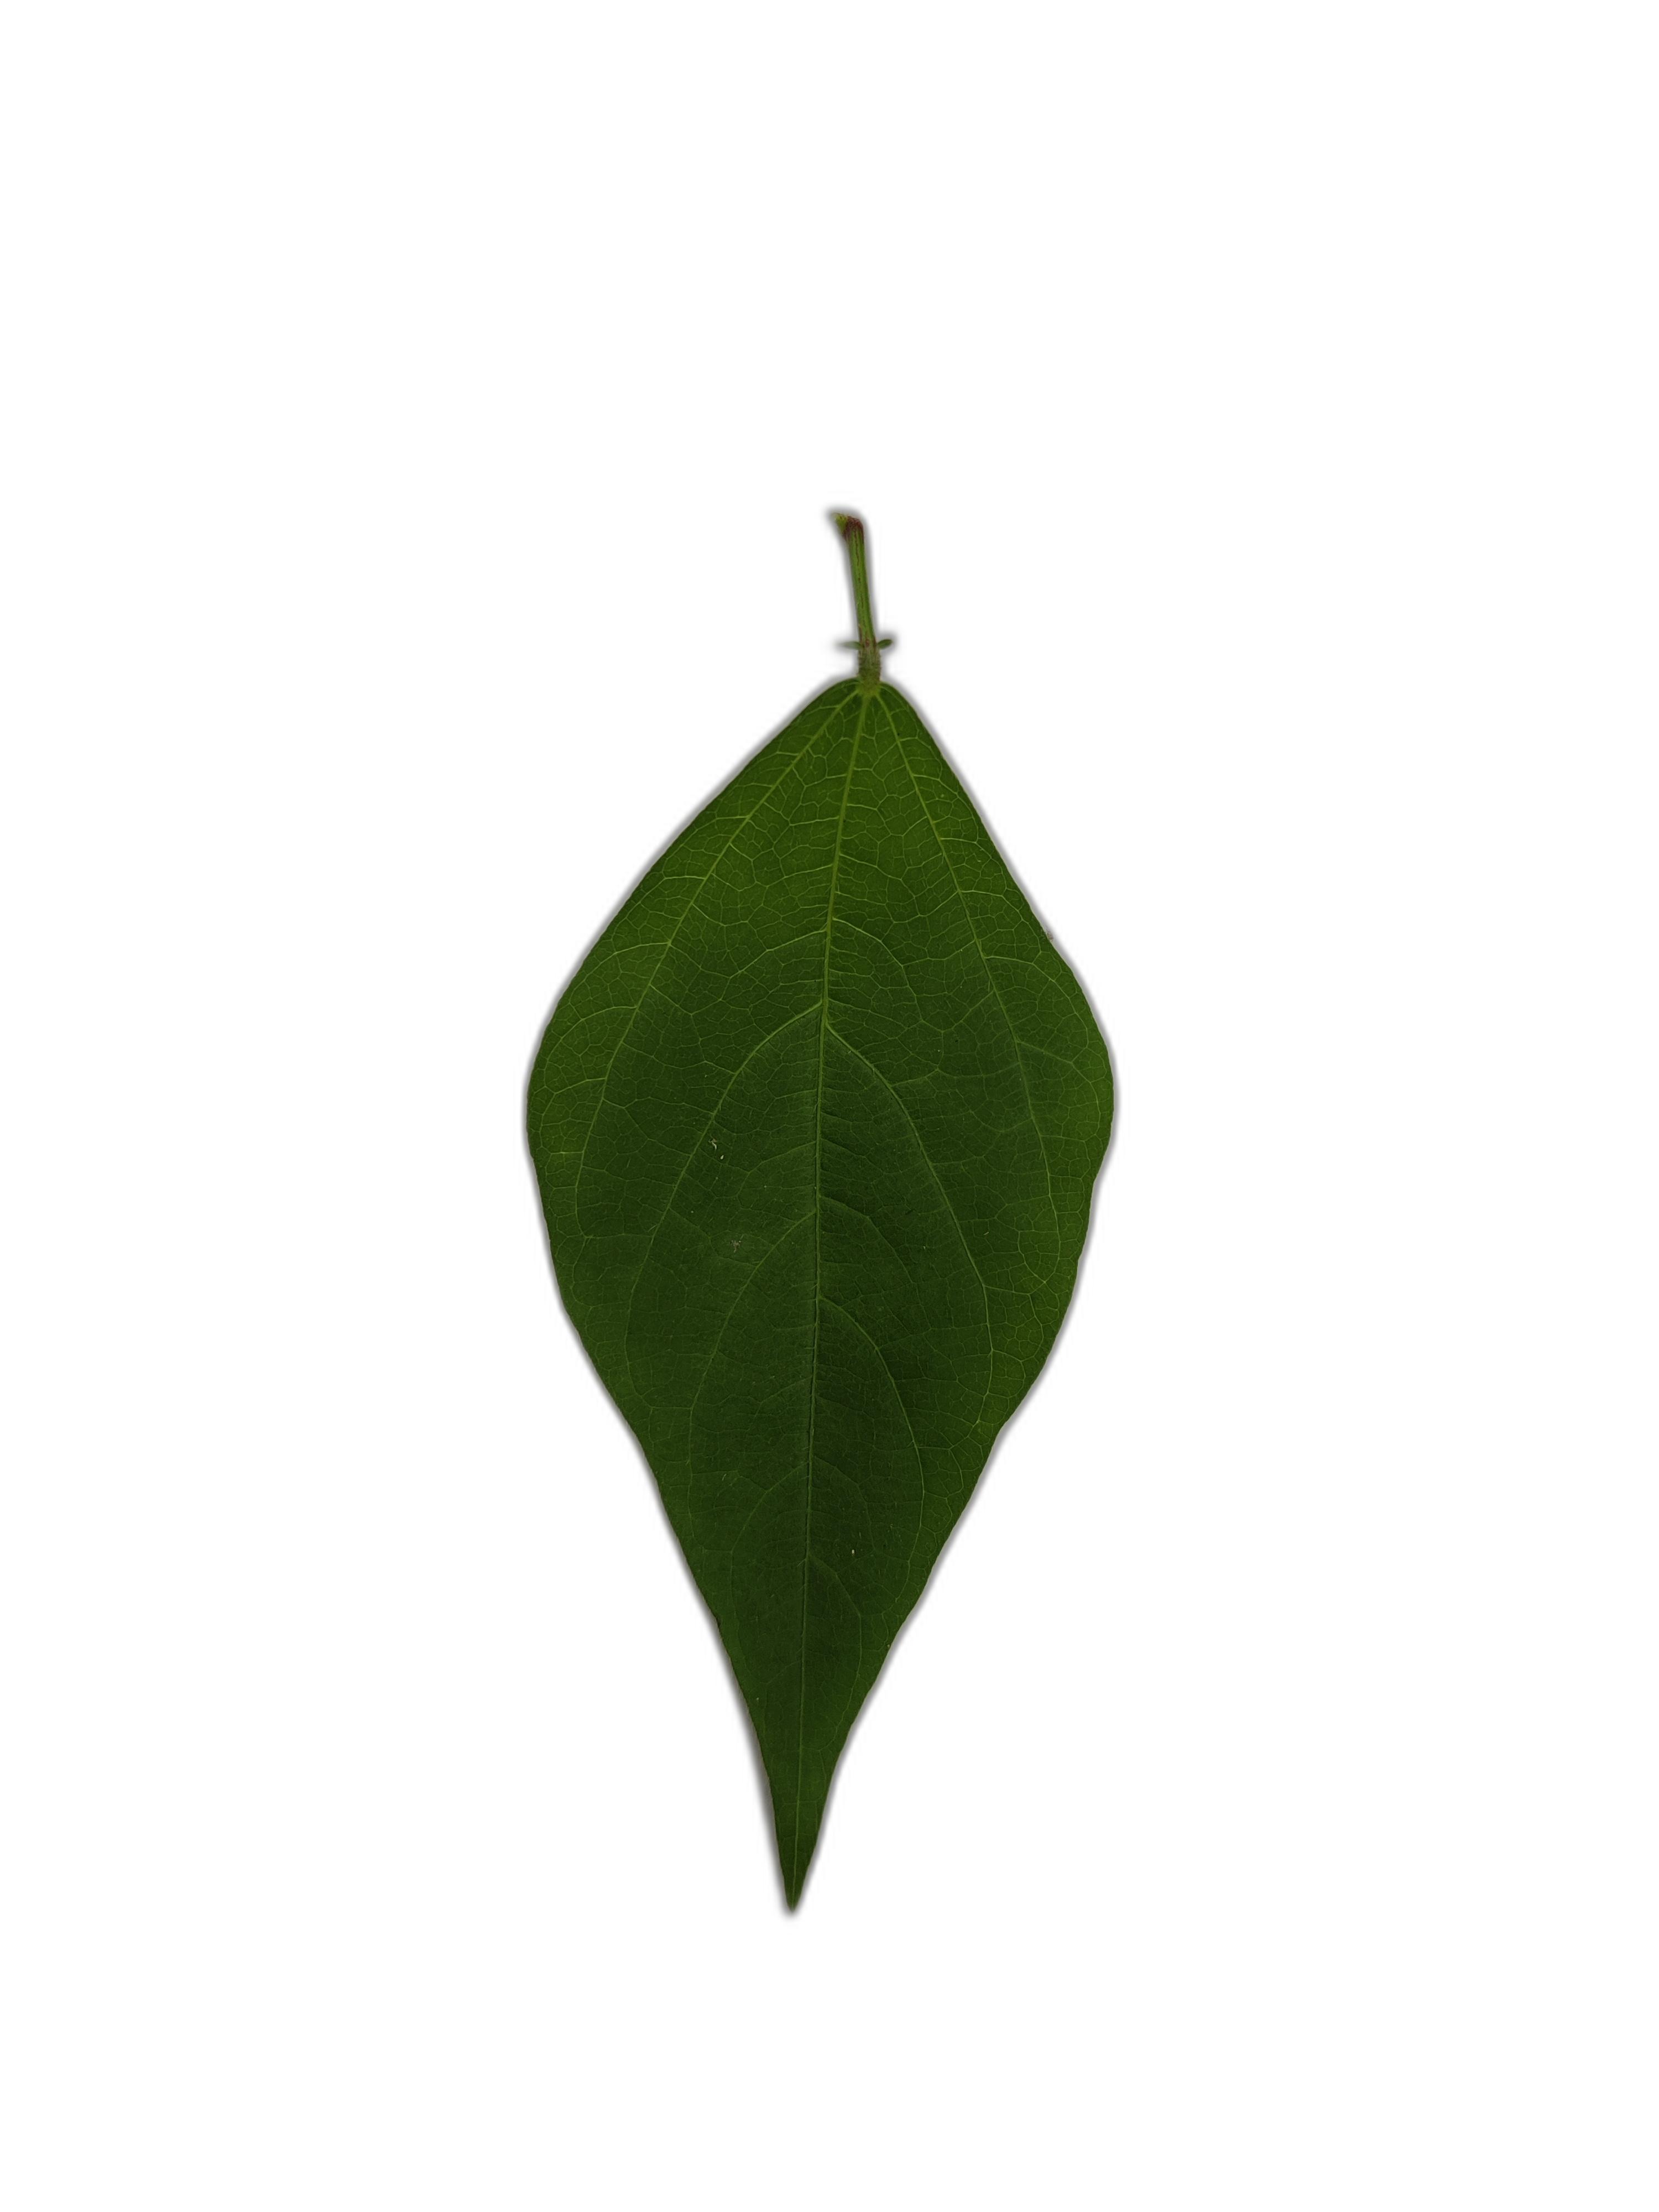
Label: Healthy